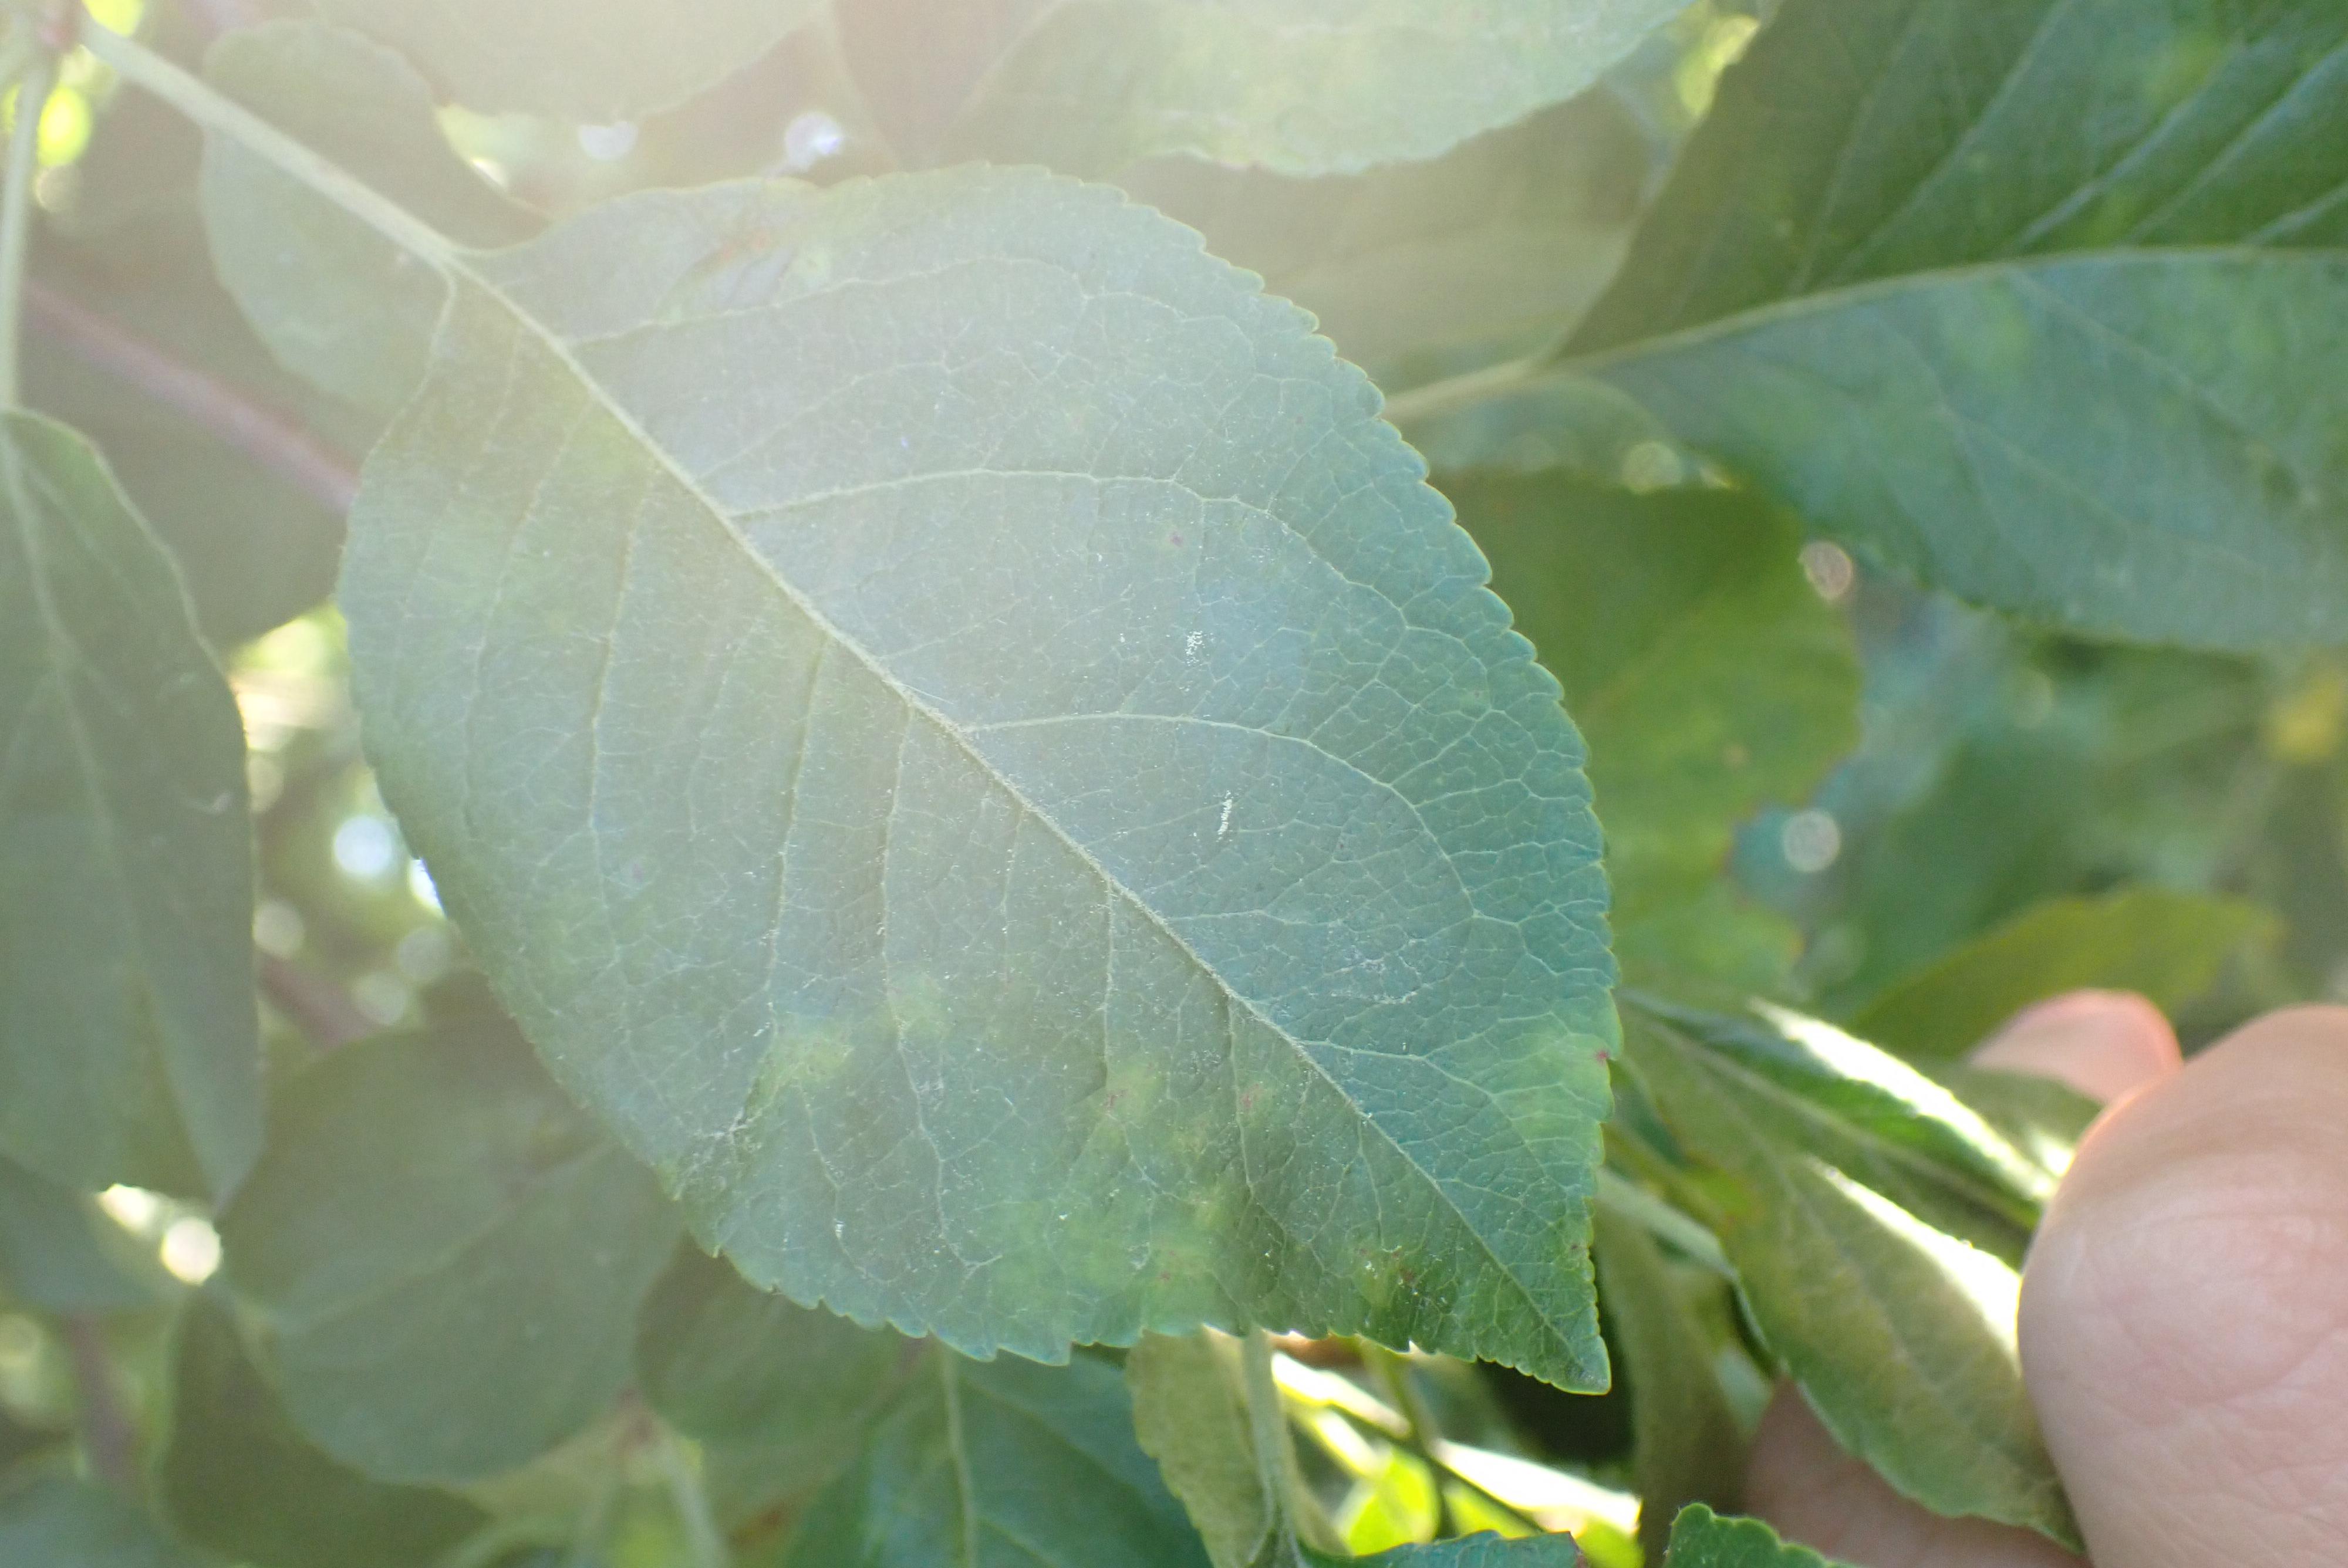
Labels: scab